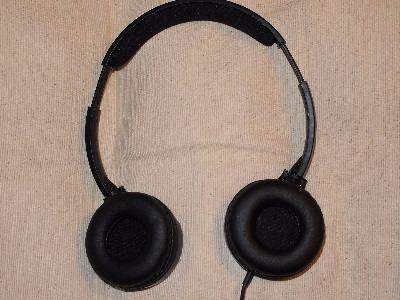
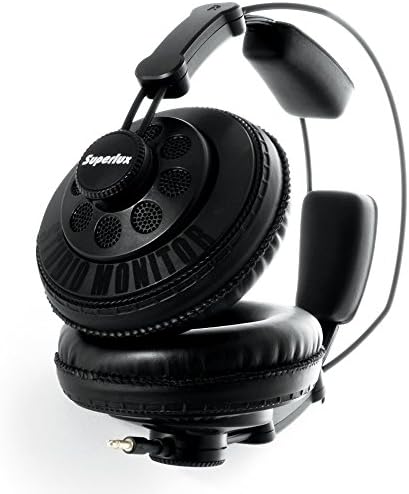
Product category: headphones
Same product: no